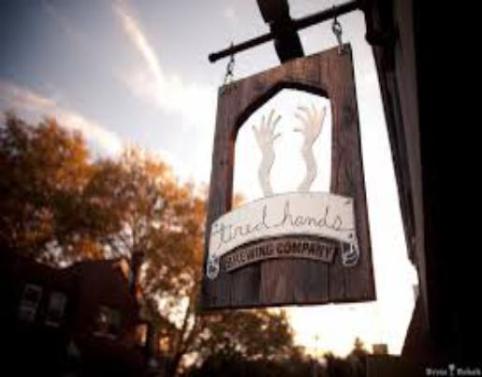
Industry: Food